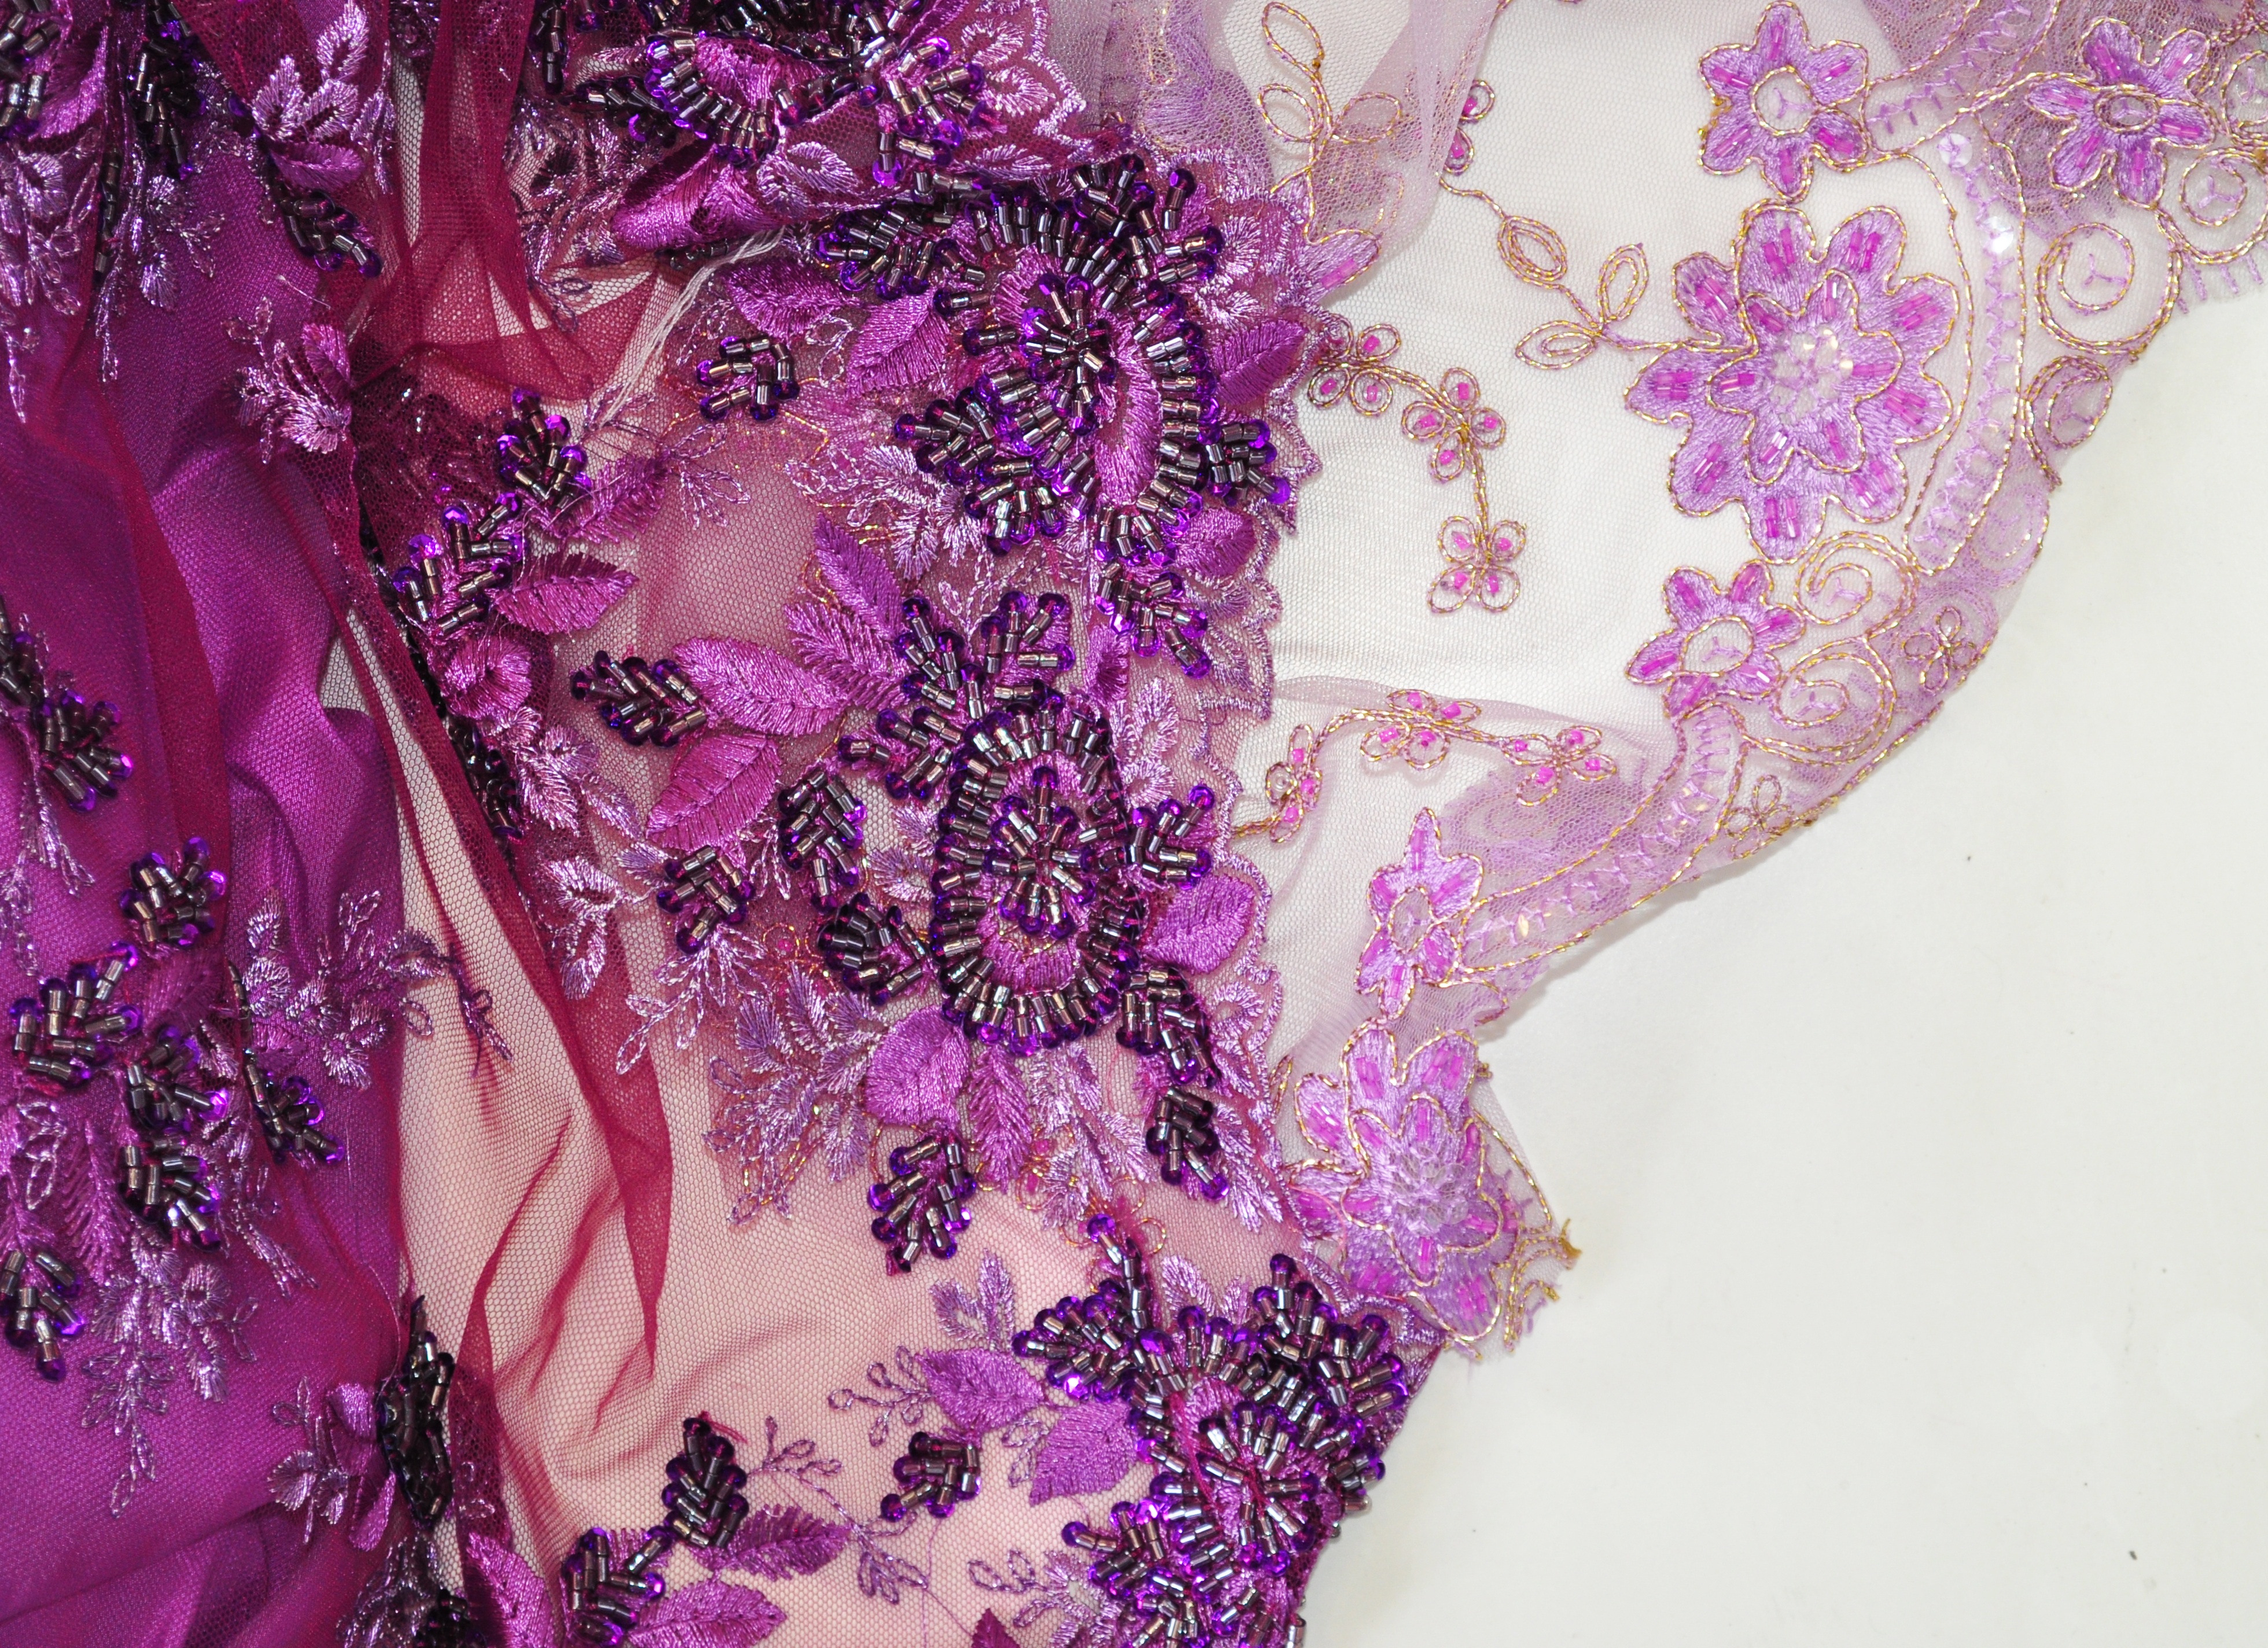
flower, purple, petal, pattern, lace, pink, flowers, textile, art, design, magenta, income, tissue, flower bouquet